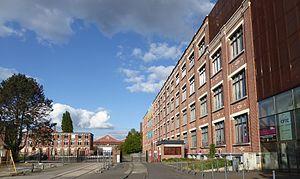
Fives usine Nouvelle bourse du travail
Fives est un quartier de Lille ainsi que le nom de l'ancienne commune indépendante du département du Nord rattachée à Lille lors de l'agrandissement de 1858 et correspondant aux quartiers actuels de Fives et de Saint-Maurice Pellevoisin.
La bourse du travail de Lille est un bâtiment hébergeant 8 organisations syndicales à Lille.